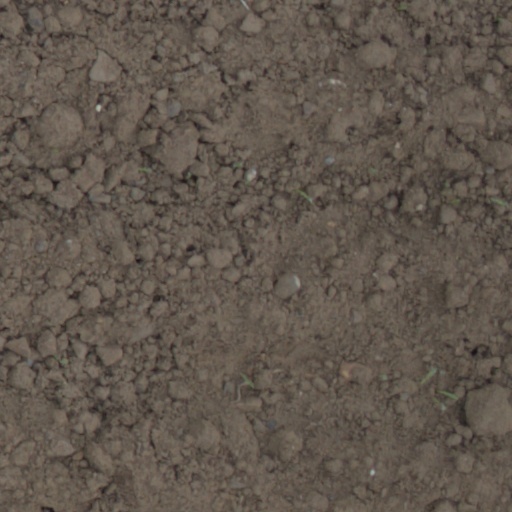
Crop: wheat